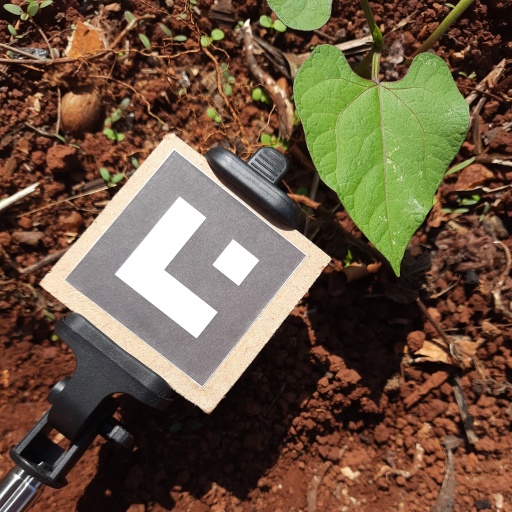
Observations: wavy surface, no eating holes, under sunlight